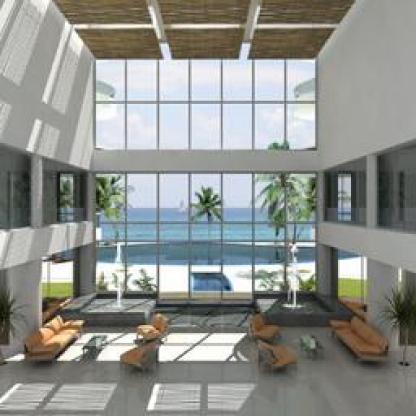
Scene: Indoor